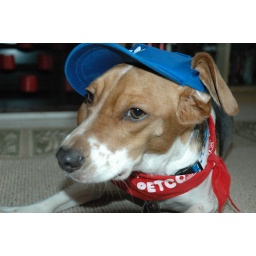
mom's dog Toby in a hat